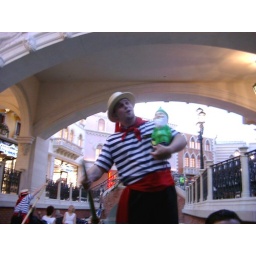
This guy can't carry a tune in a paper bag